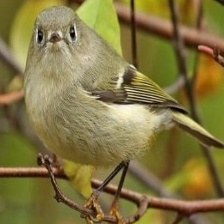
Species: RUBY CROWNED KINGLET
Scientific name: REGULUS CALENDULA